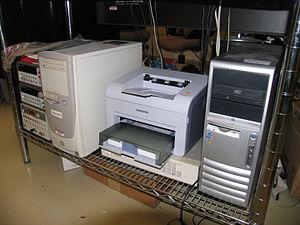
L'informatique durable, l'informatique verte, le numérique responsable, ou encore le green IT est un ensemble de techniques visant à réduire l’empreinte sociale, économique et environnementale du numérique.